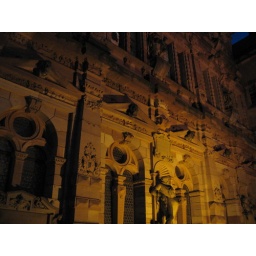
wall in the castle